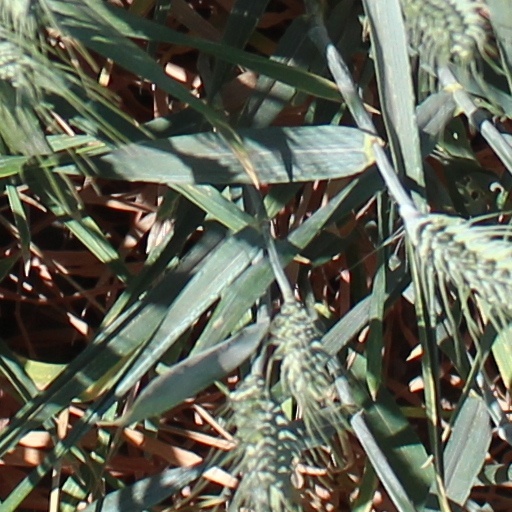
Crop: wheat